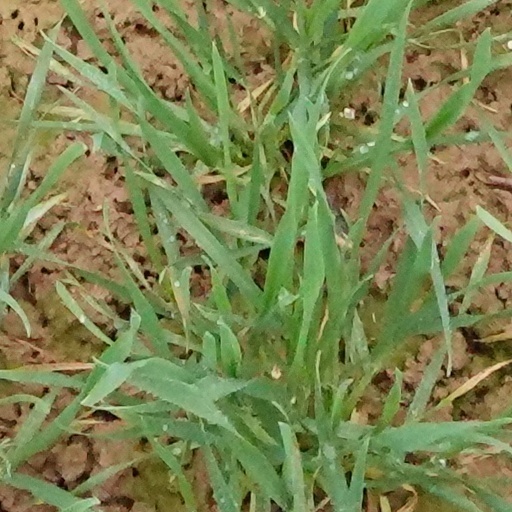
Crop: wheat